Valentin Franke

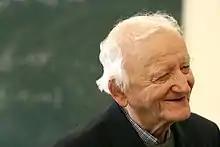
Franke in 2010

Valentin Alfredovich Franke (16 February 1926 – 31 January 2025) was a Soviet and Russian theoretical physicist and academic. A Doctor of Sciences, he was professor of the High Energy & Elementary Particle at the Physics Department of Saint Petersburg State University.